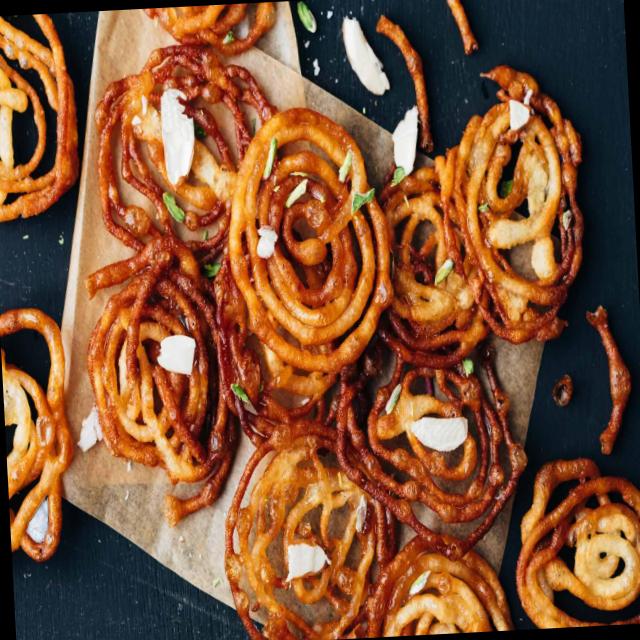
Dish: jalebi